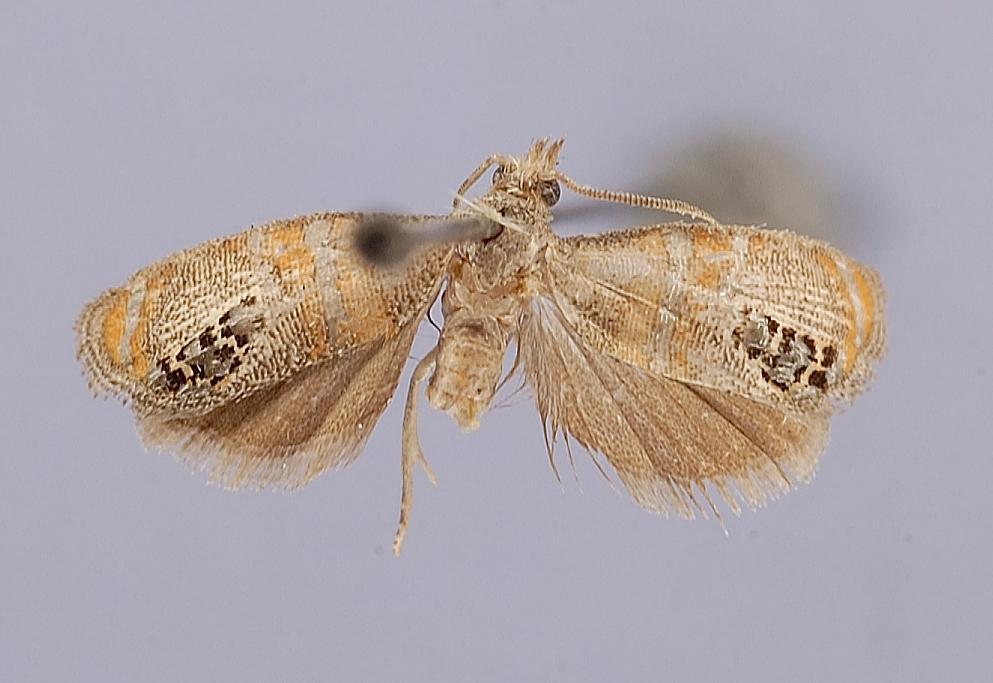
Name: Eucosma fratruelis
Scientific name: Eucosma fratruelis Heinrich, 1923
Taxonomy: Animalia, Arthropoda, Insecta, Lepidoptera, Tortricidae
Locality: Southern Pines, Moore, North Carolina, United States
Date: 8-15 August